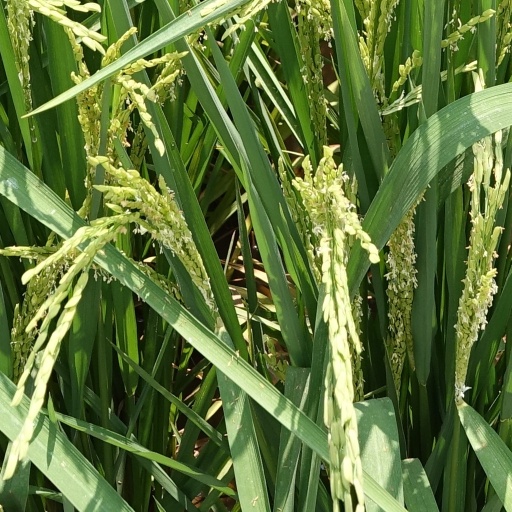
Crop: rice